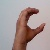
The image shows a hand gesture representing the letter 'C' in Indian Sign Language.